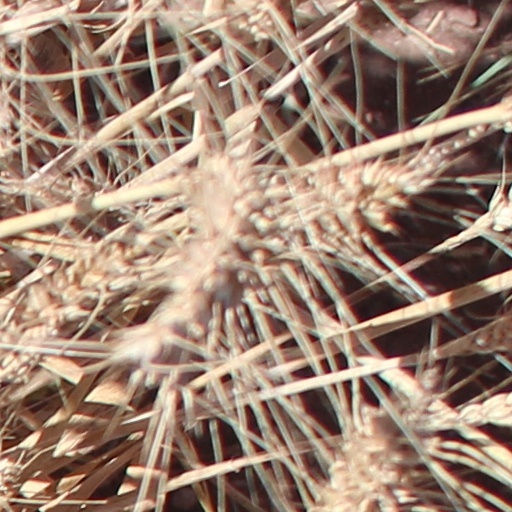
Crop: wheat